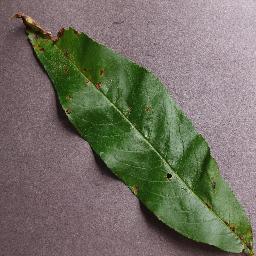
Label: Peach___Bacterial_spot